Mungo William MacCallum

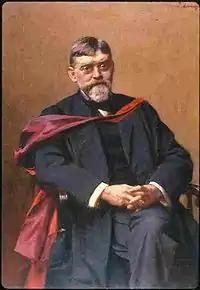
Sir Mungo William MacCallum.

Sir Mungo William MacCallum KCMG (26 February 1854 – 3 September 1942) was Chancellor of the University of Sydney from 1934 to 1936, and a noted literary critic.